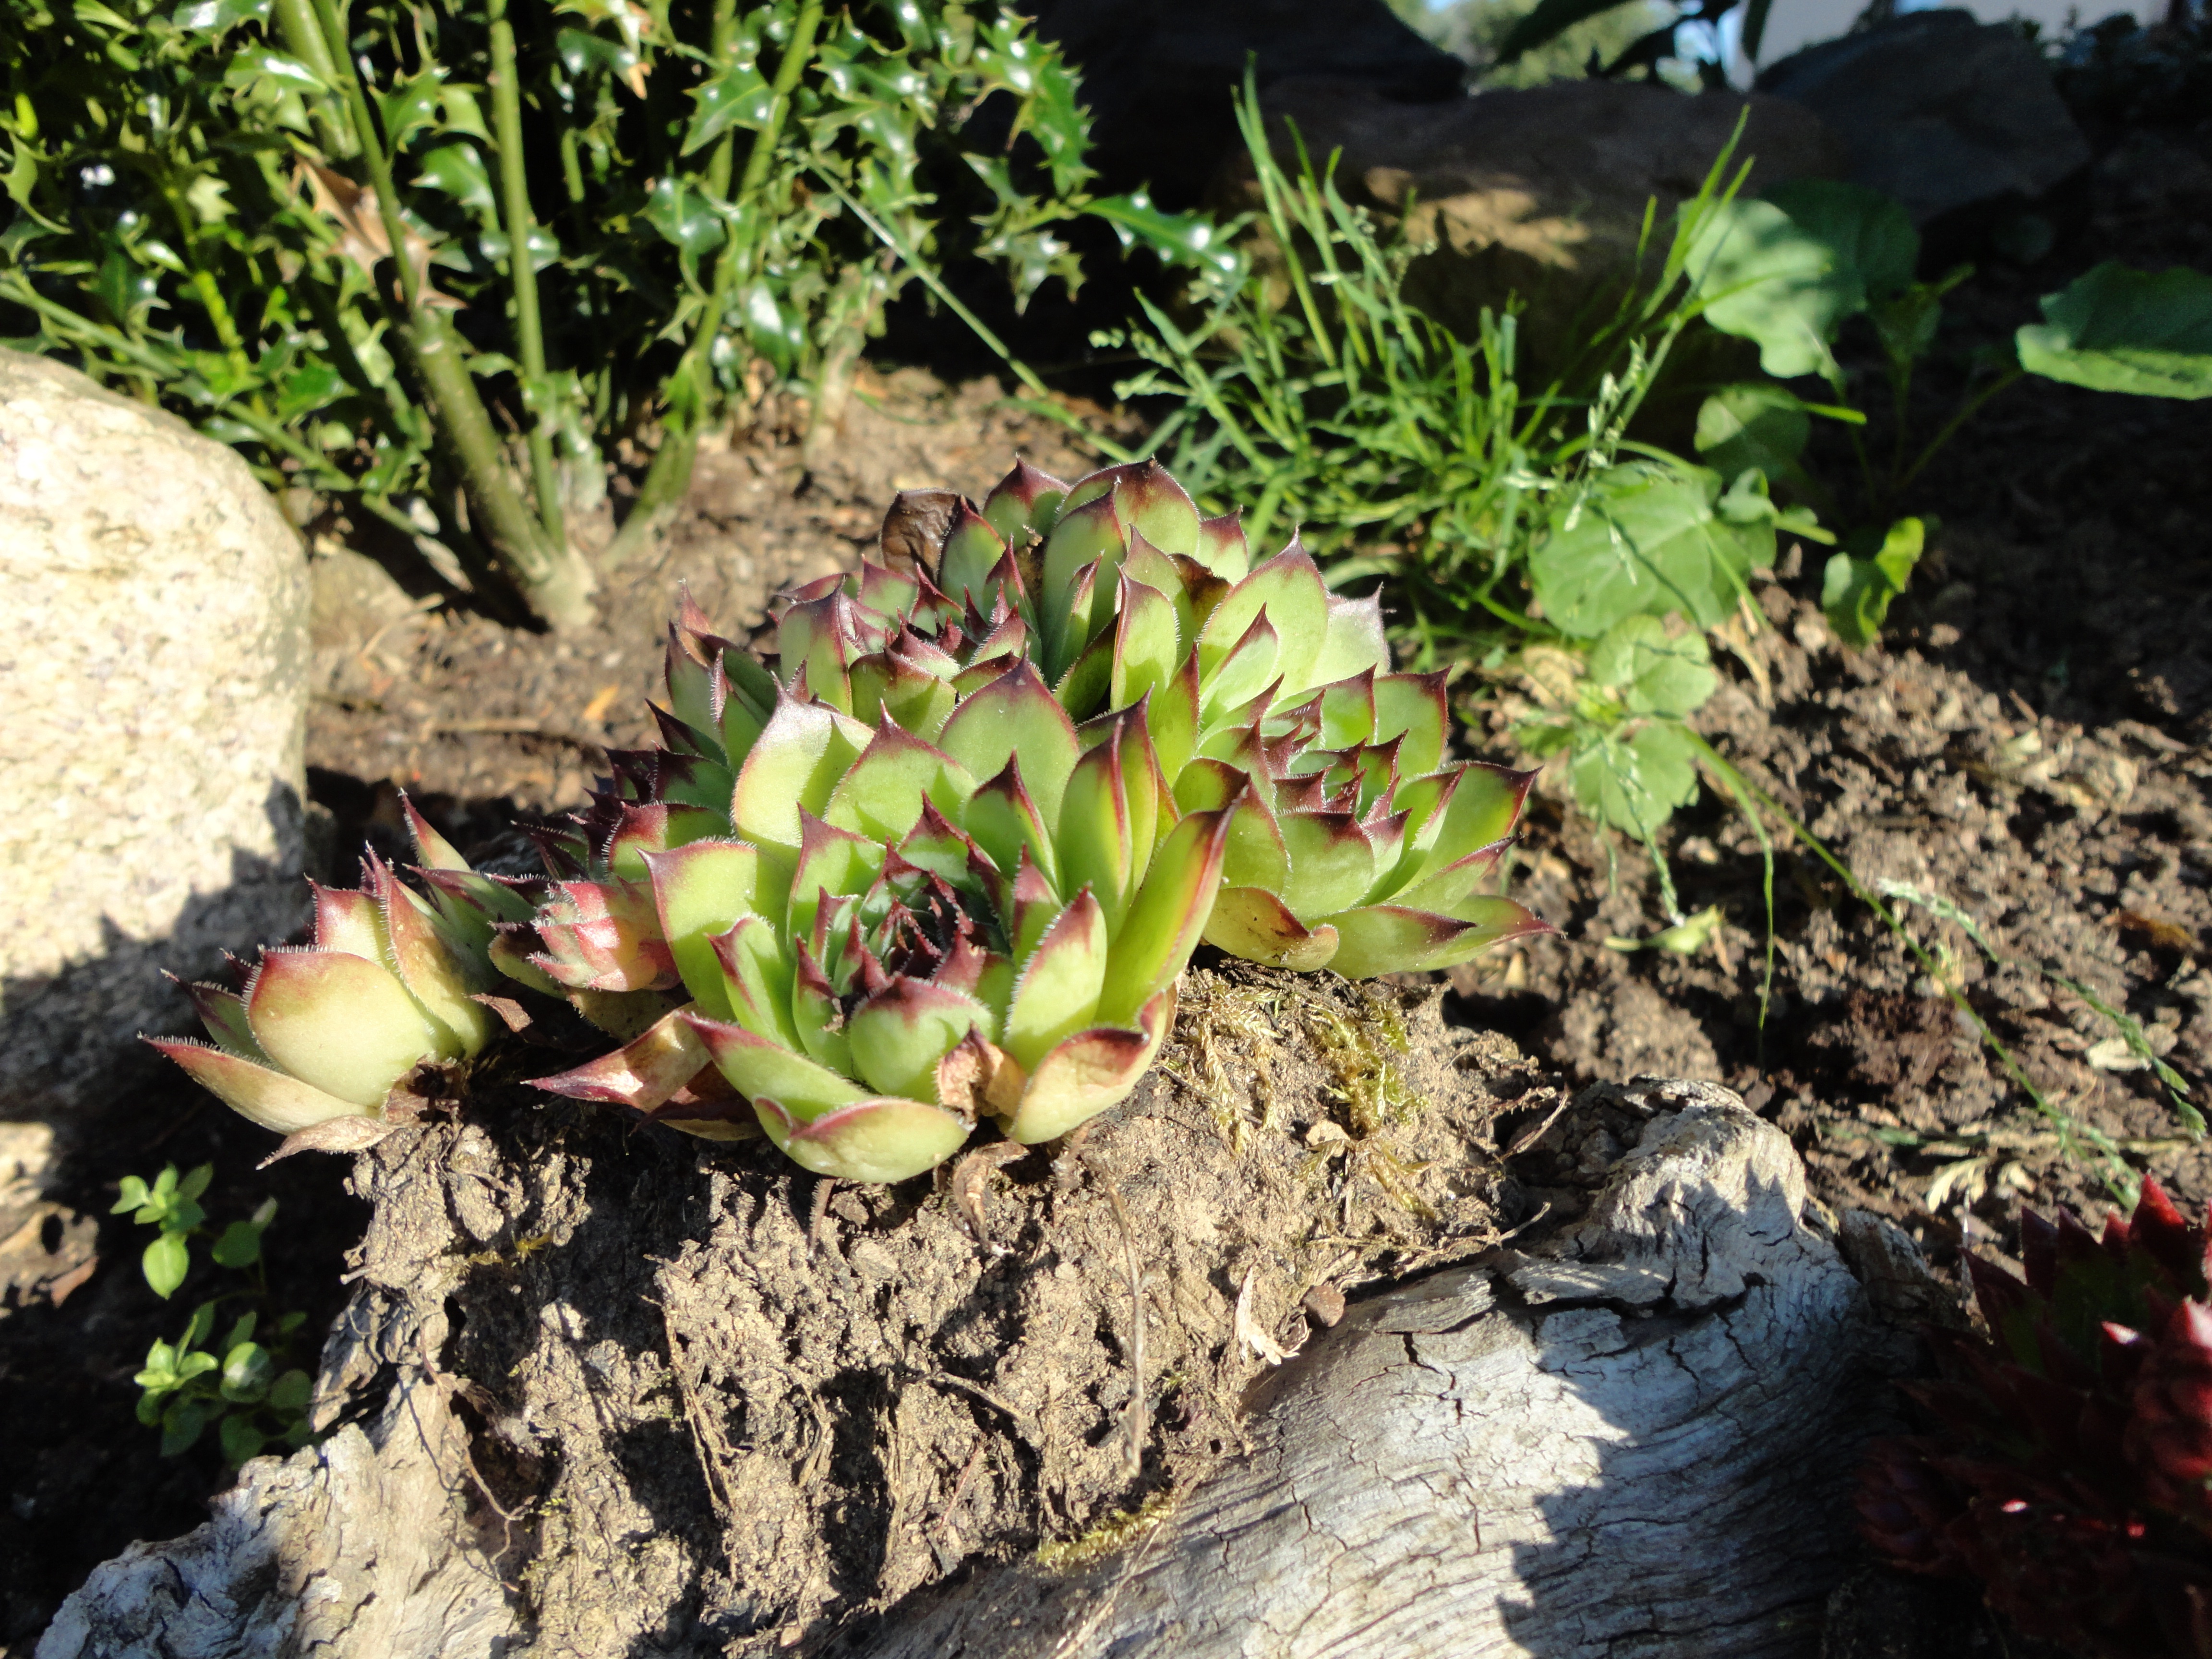
nature, plant, flower, summer, food, produce, vegetable, soil, botany, succulent, garden, flora, flowers, flowering plant, stone garden, land plant